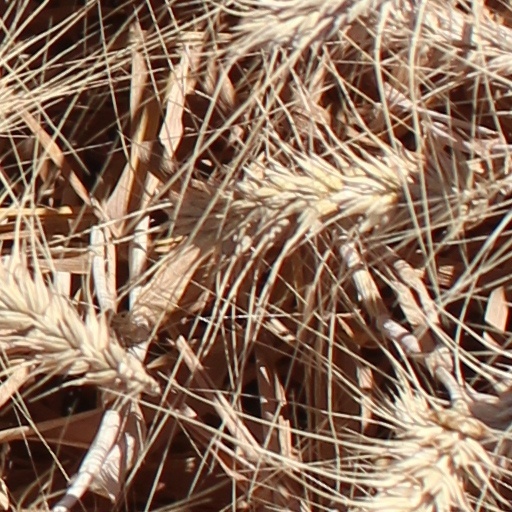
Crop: wheat